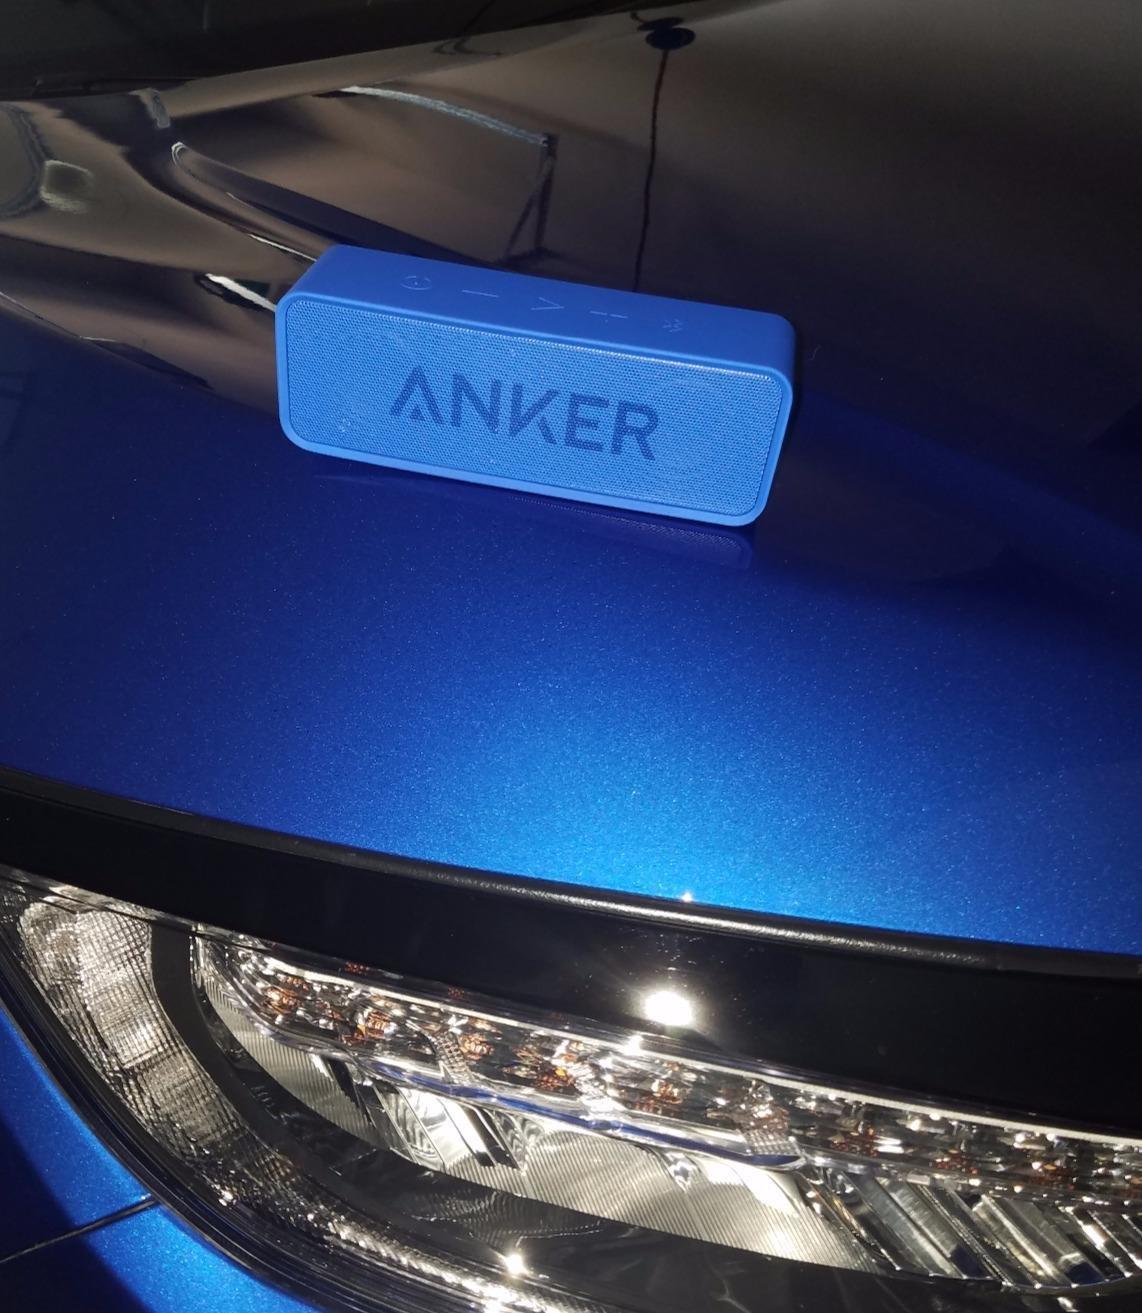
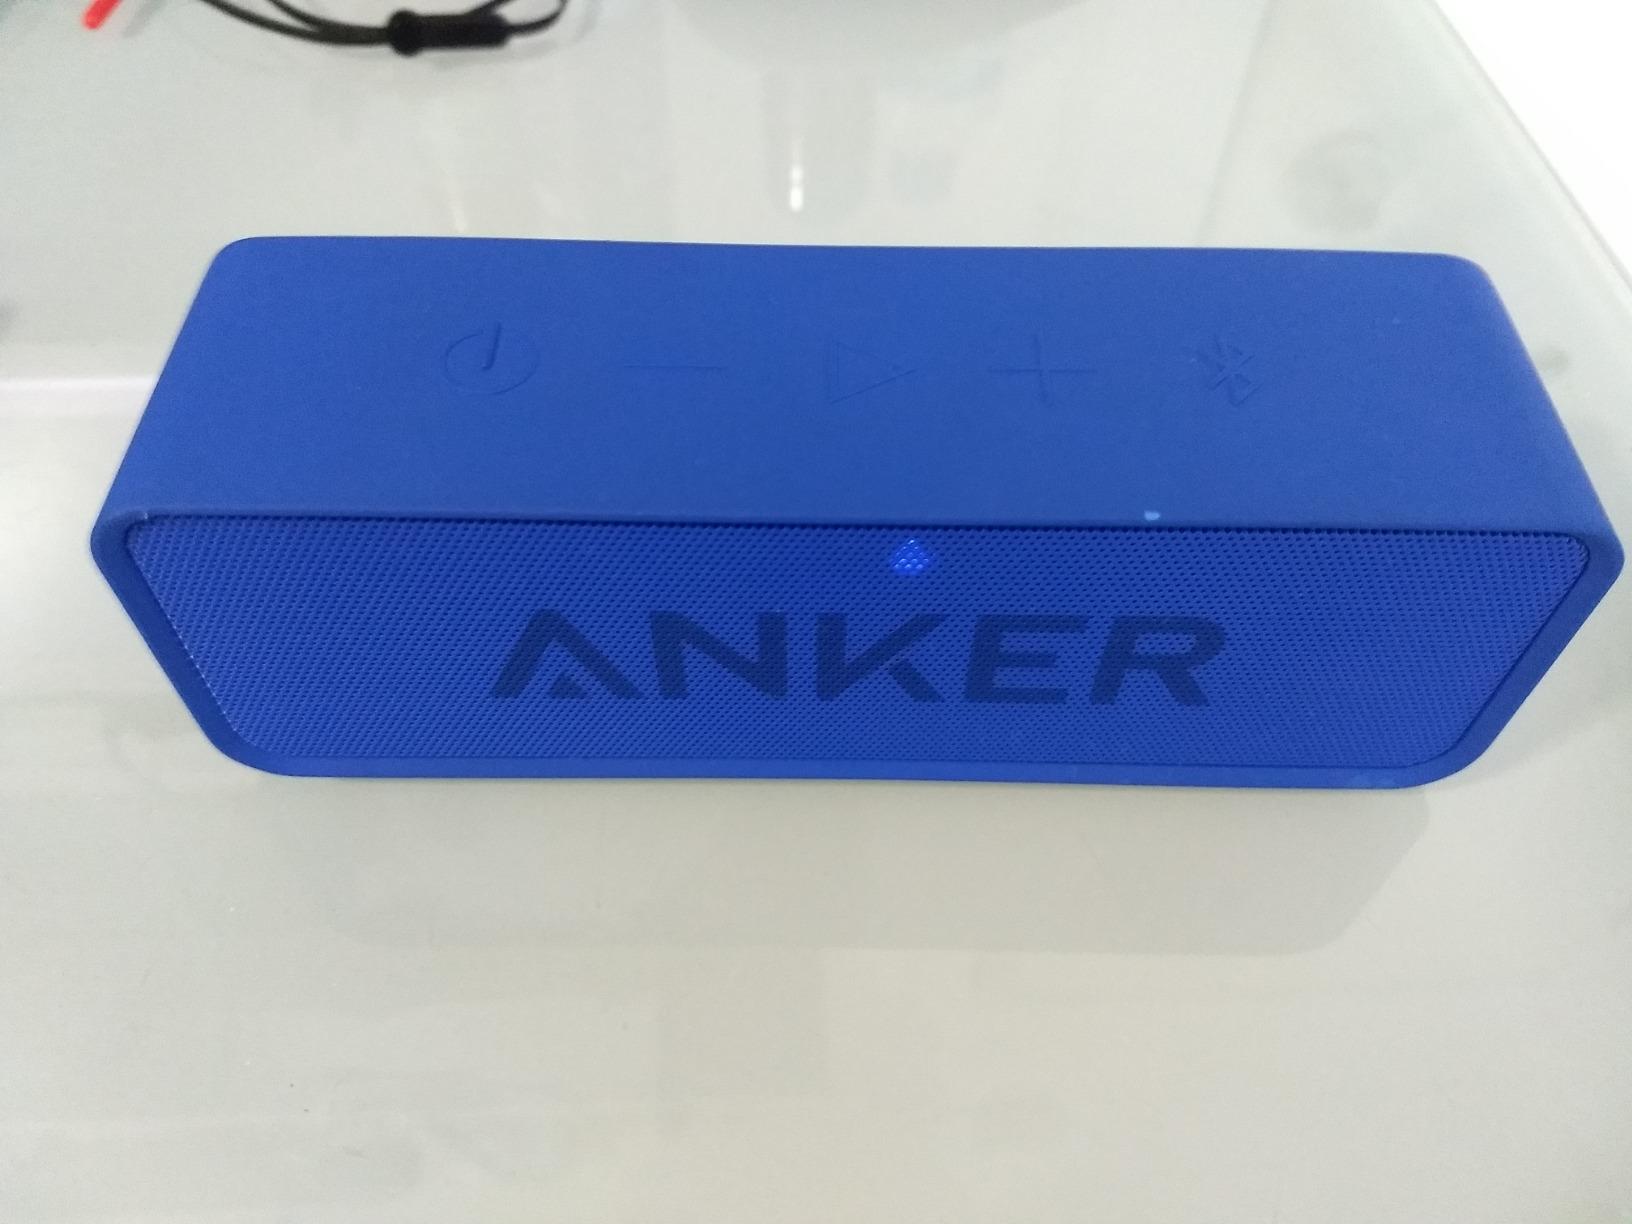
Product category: speaker
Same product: yes